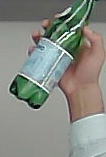
Product: sanpellegrino_water